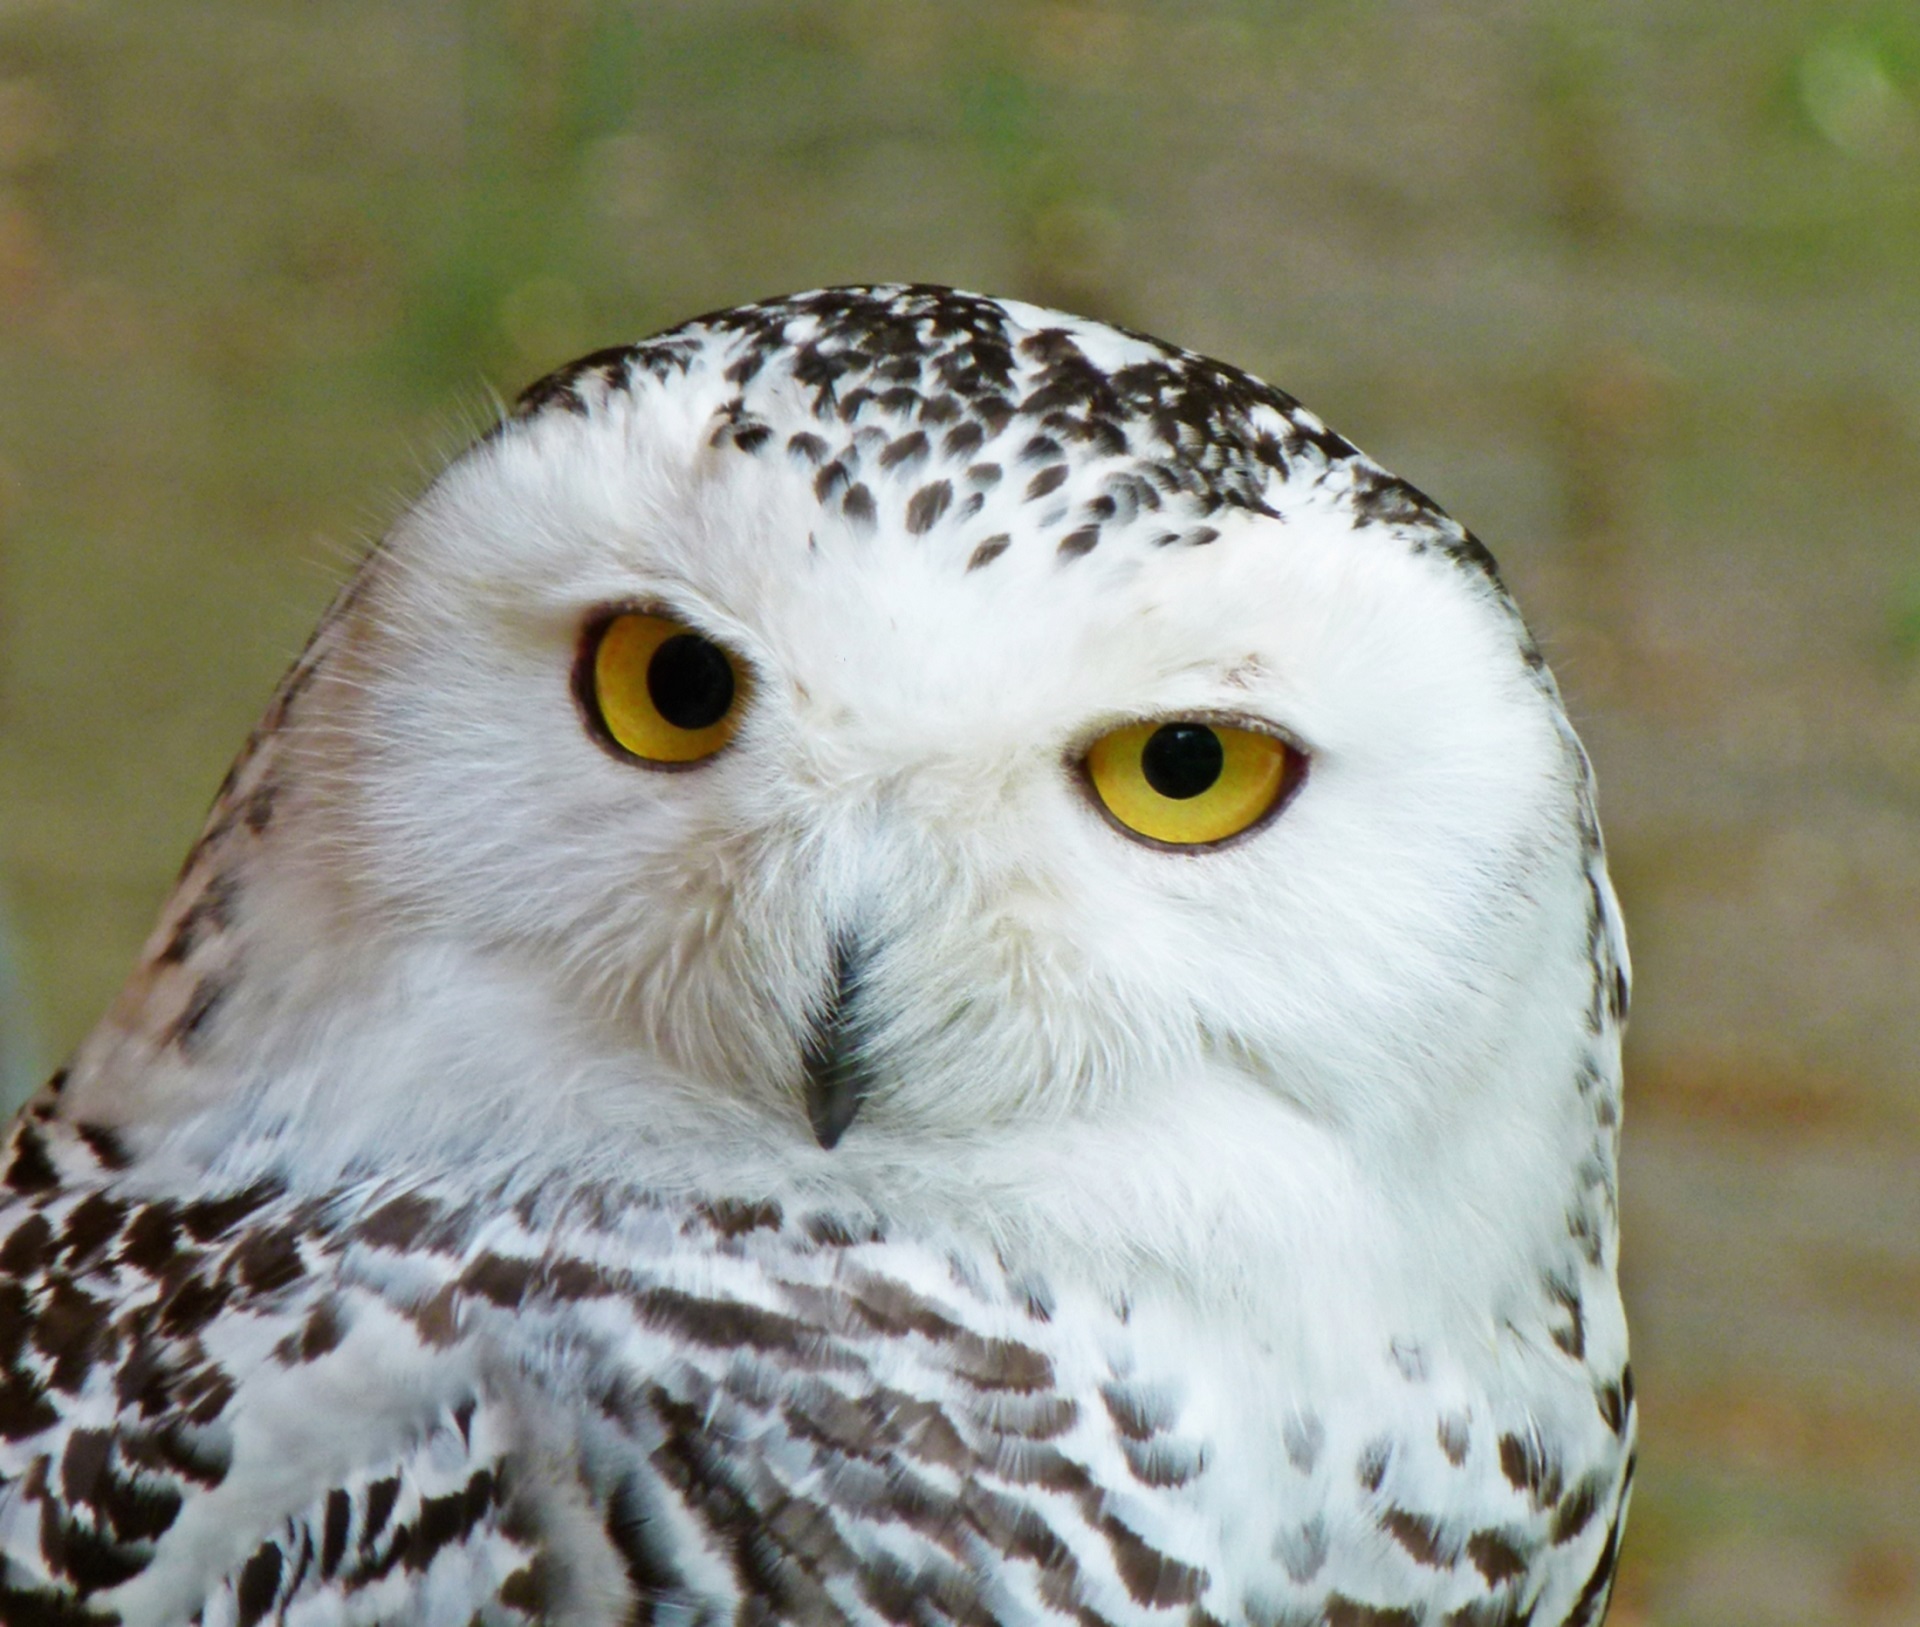
nature, bird, wing, looking, wildlife, beak, predator, owl, fauna, raptor, bird of prey, snowy owl, close up, outdoors, vertebrate, hunter, nocturnal, falcon, perched, great grey owl, accipitriformes